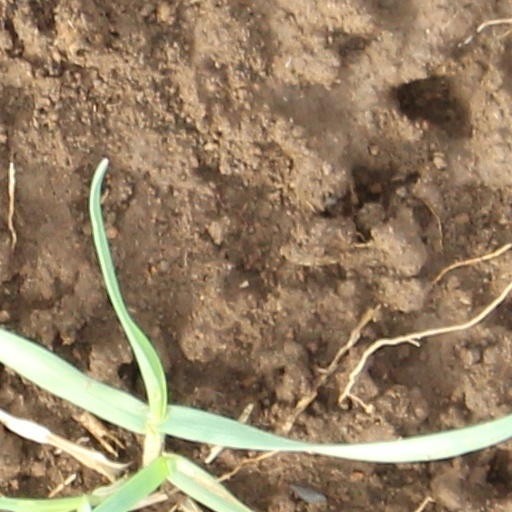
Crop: wheat